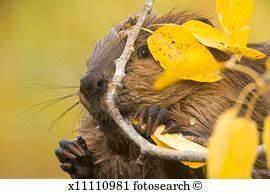
squirrel